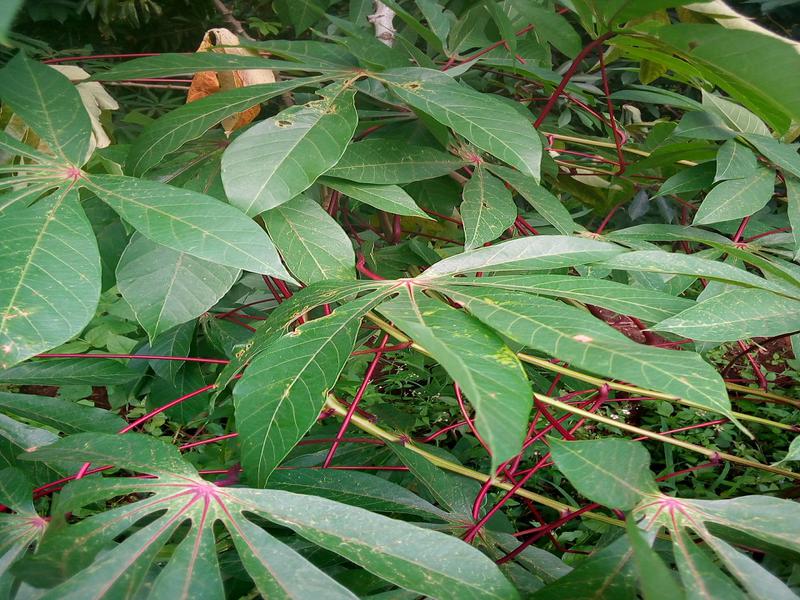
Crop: cassava
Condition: green_mottle